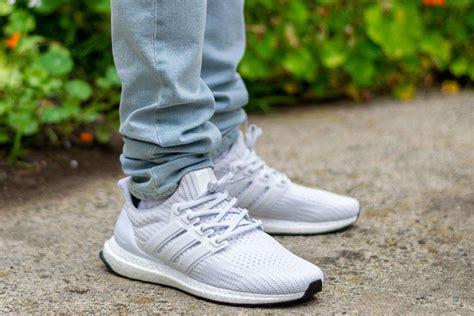
Brand: Adidas
Model: Ultra Boost 4